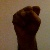
The image shows a hand gesture representing the letter 'S' in Indian Sign Language.